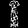
Label: Dress